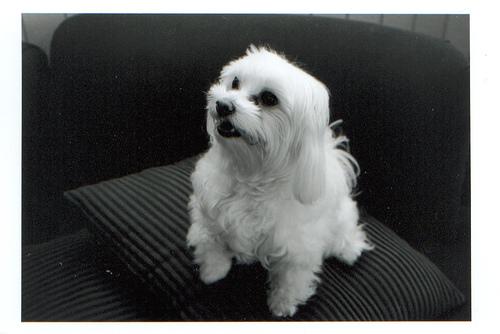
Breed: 249-n000101-Maltese_dog